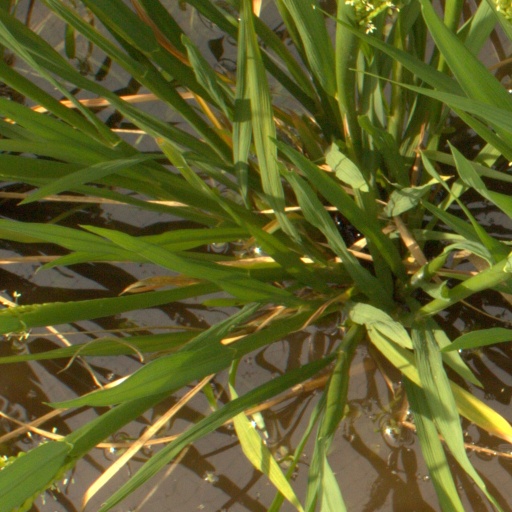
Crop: rice